Women in law enforcement

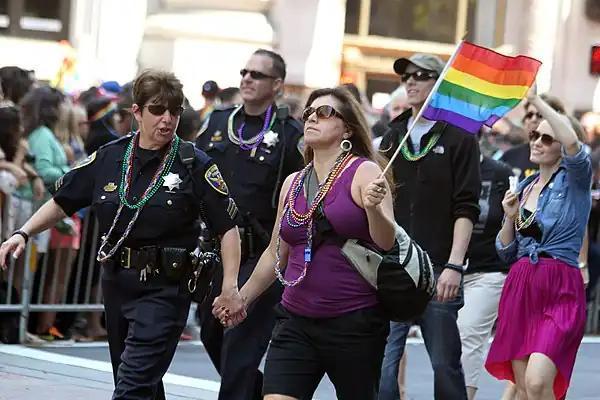
Female police supporting LGBT pride parade in California

World War I provided an impetus for the first appointment of female officers. The first woman to be appointed a police officer with full powers of arrest was Edith Smith (1876–1923), who was sworn in to Grantham Borough Police in August 1915. A small number were appointed in the ensuing years. Policewomen would originally be in separate teams or divisions from their male colleagues, such as the A4 division in the Metropolitan Police. Their duties were different, with the early policewomen being limited to dealing with women and children. This separation ended in the 1970s.